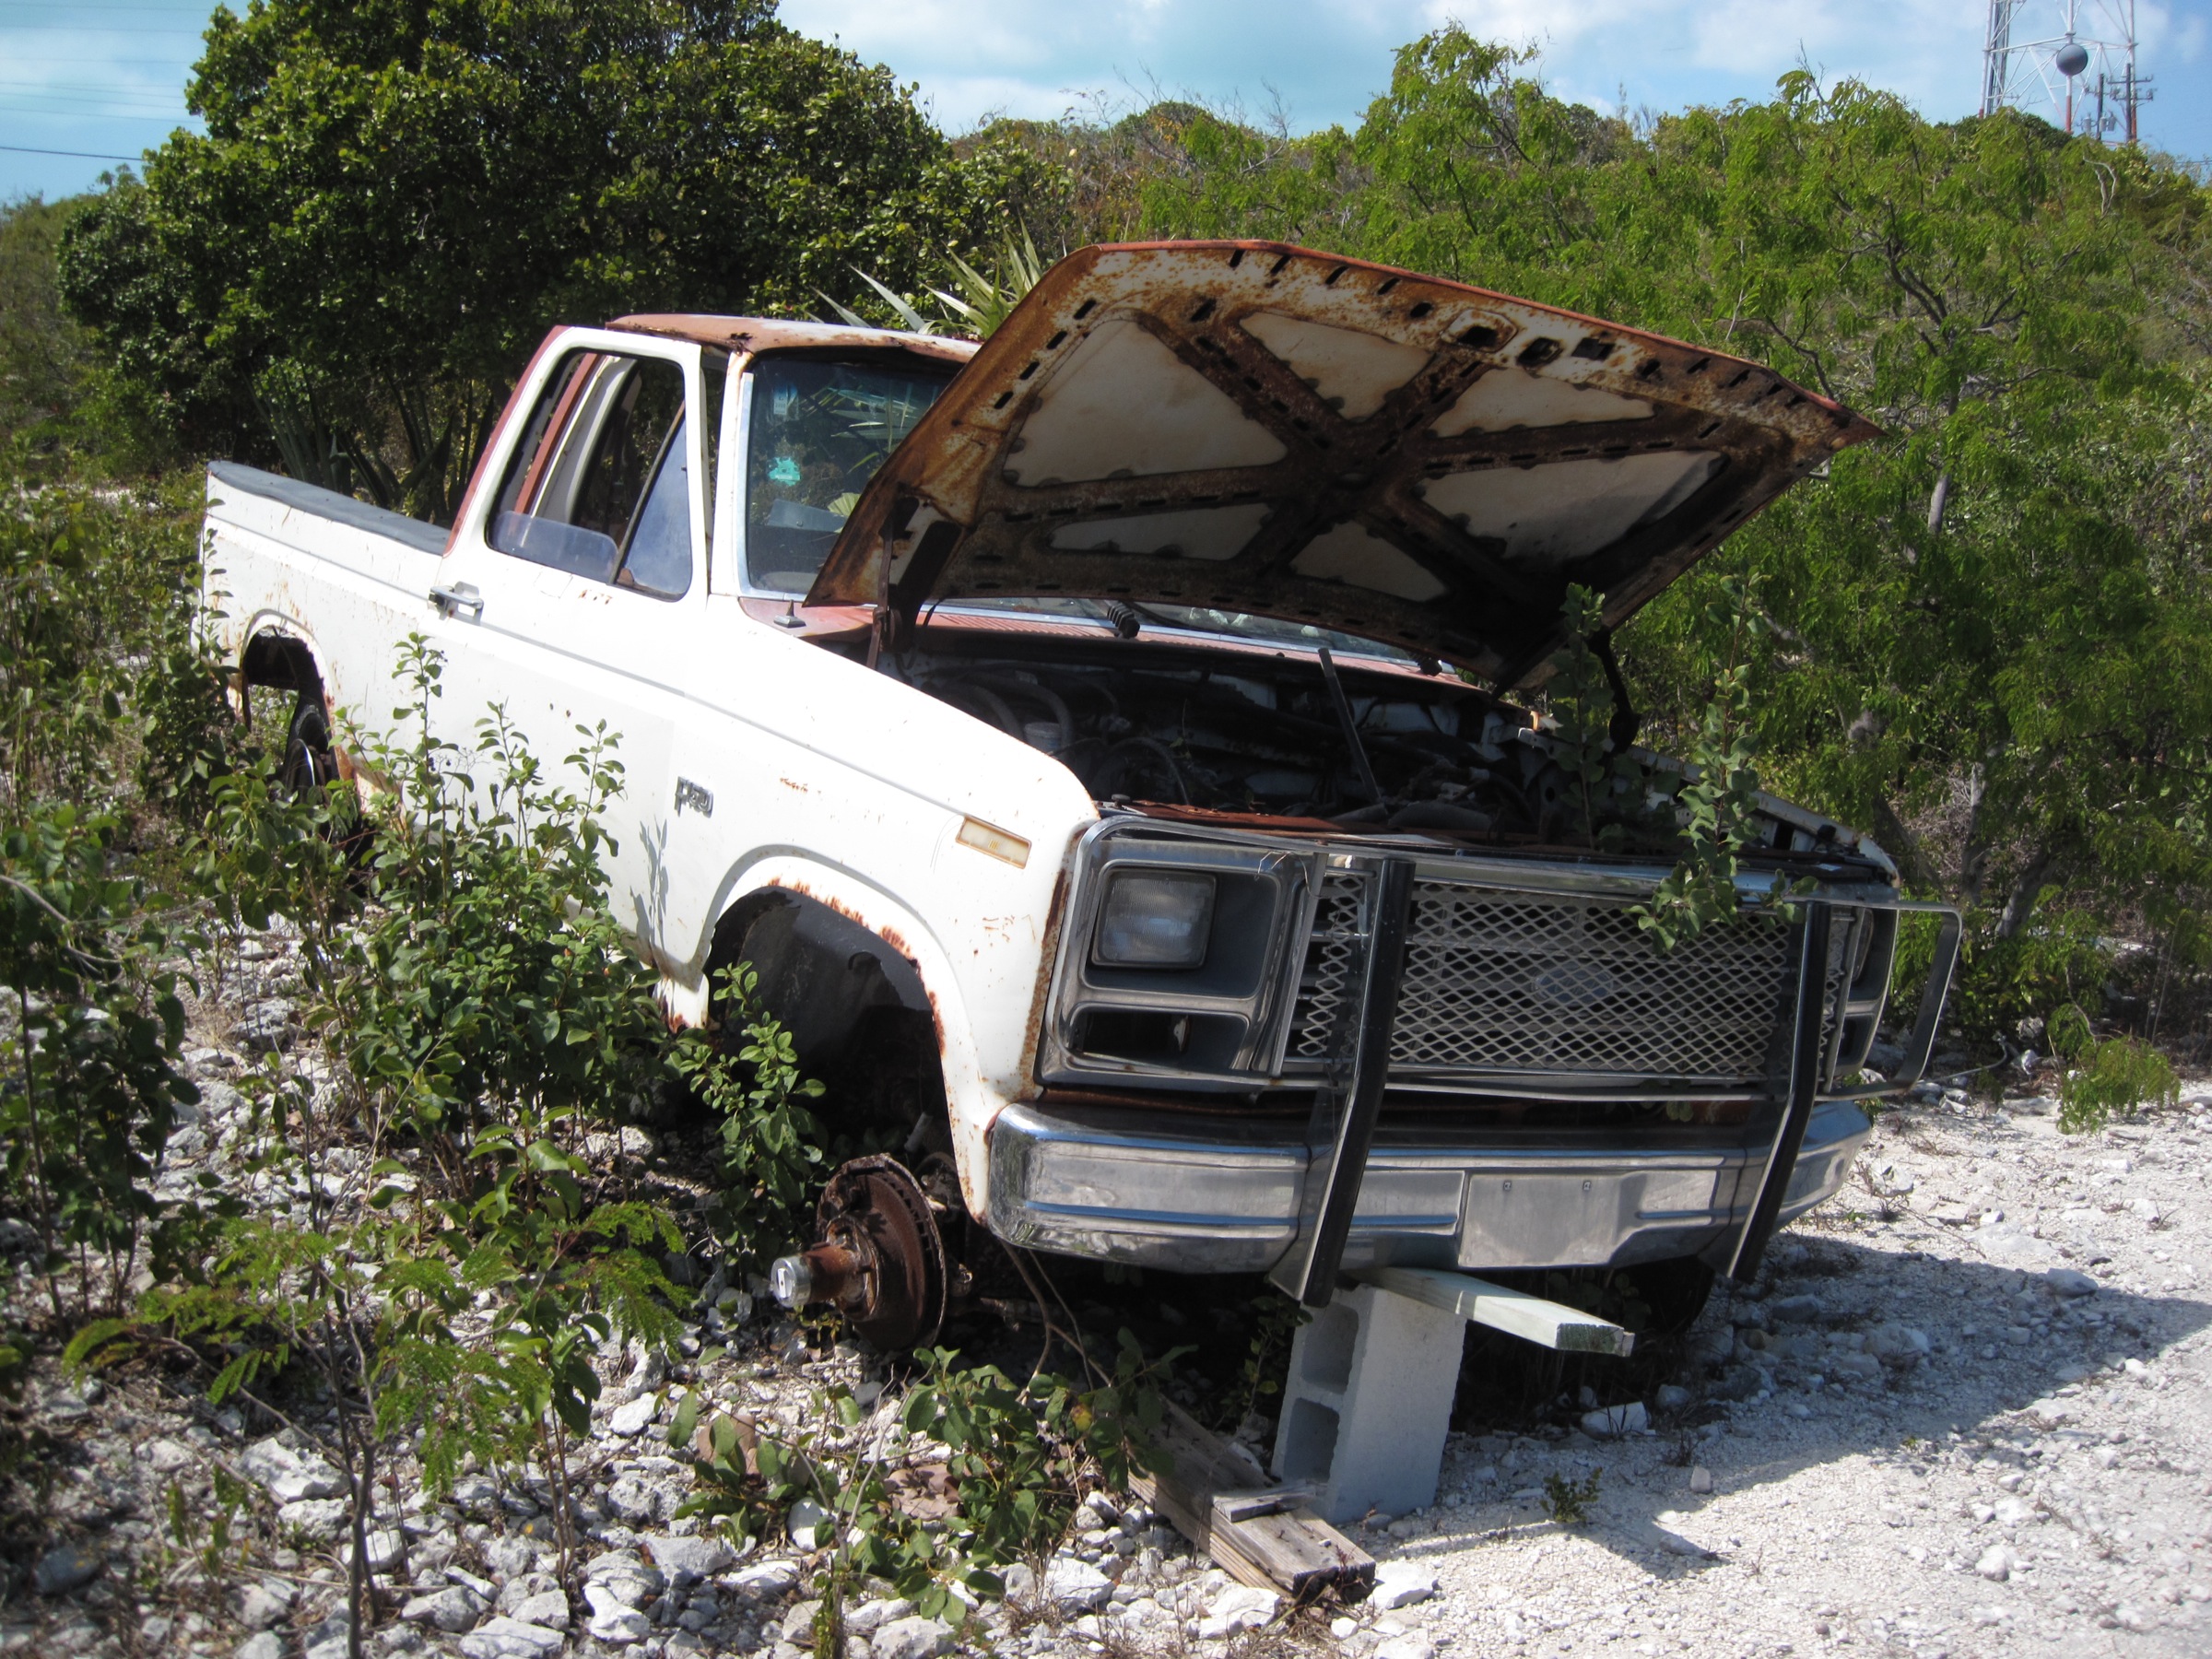
car, truck, vehicle, motor vehicle, bumper, ford, bahamas, pickup truck, sport utility vehicle, land vehicle, automobile make, automotive exterior, off roading, compact sport utility vehicle